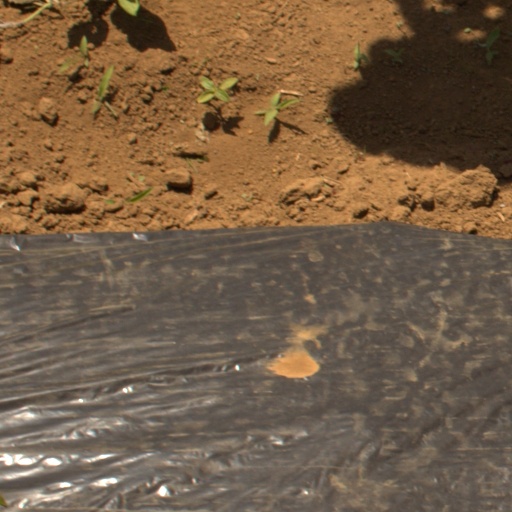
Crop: Jerusalem artichoke